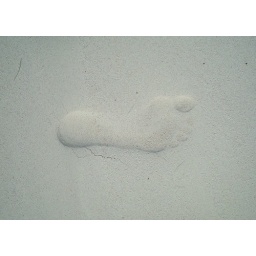
Footprint in pink sand